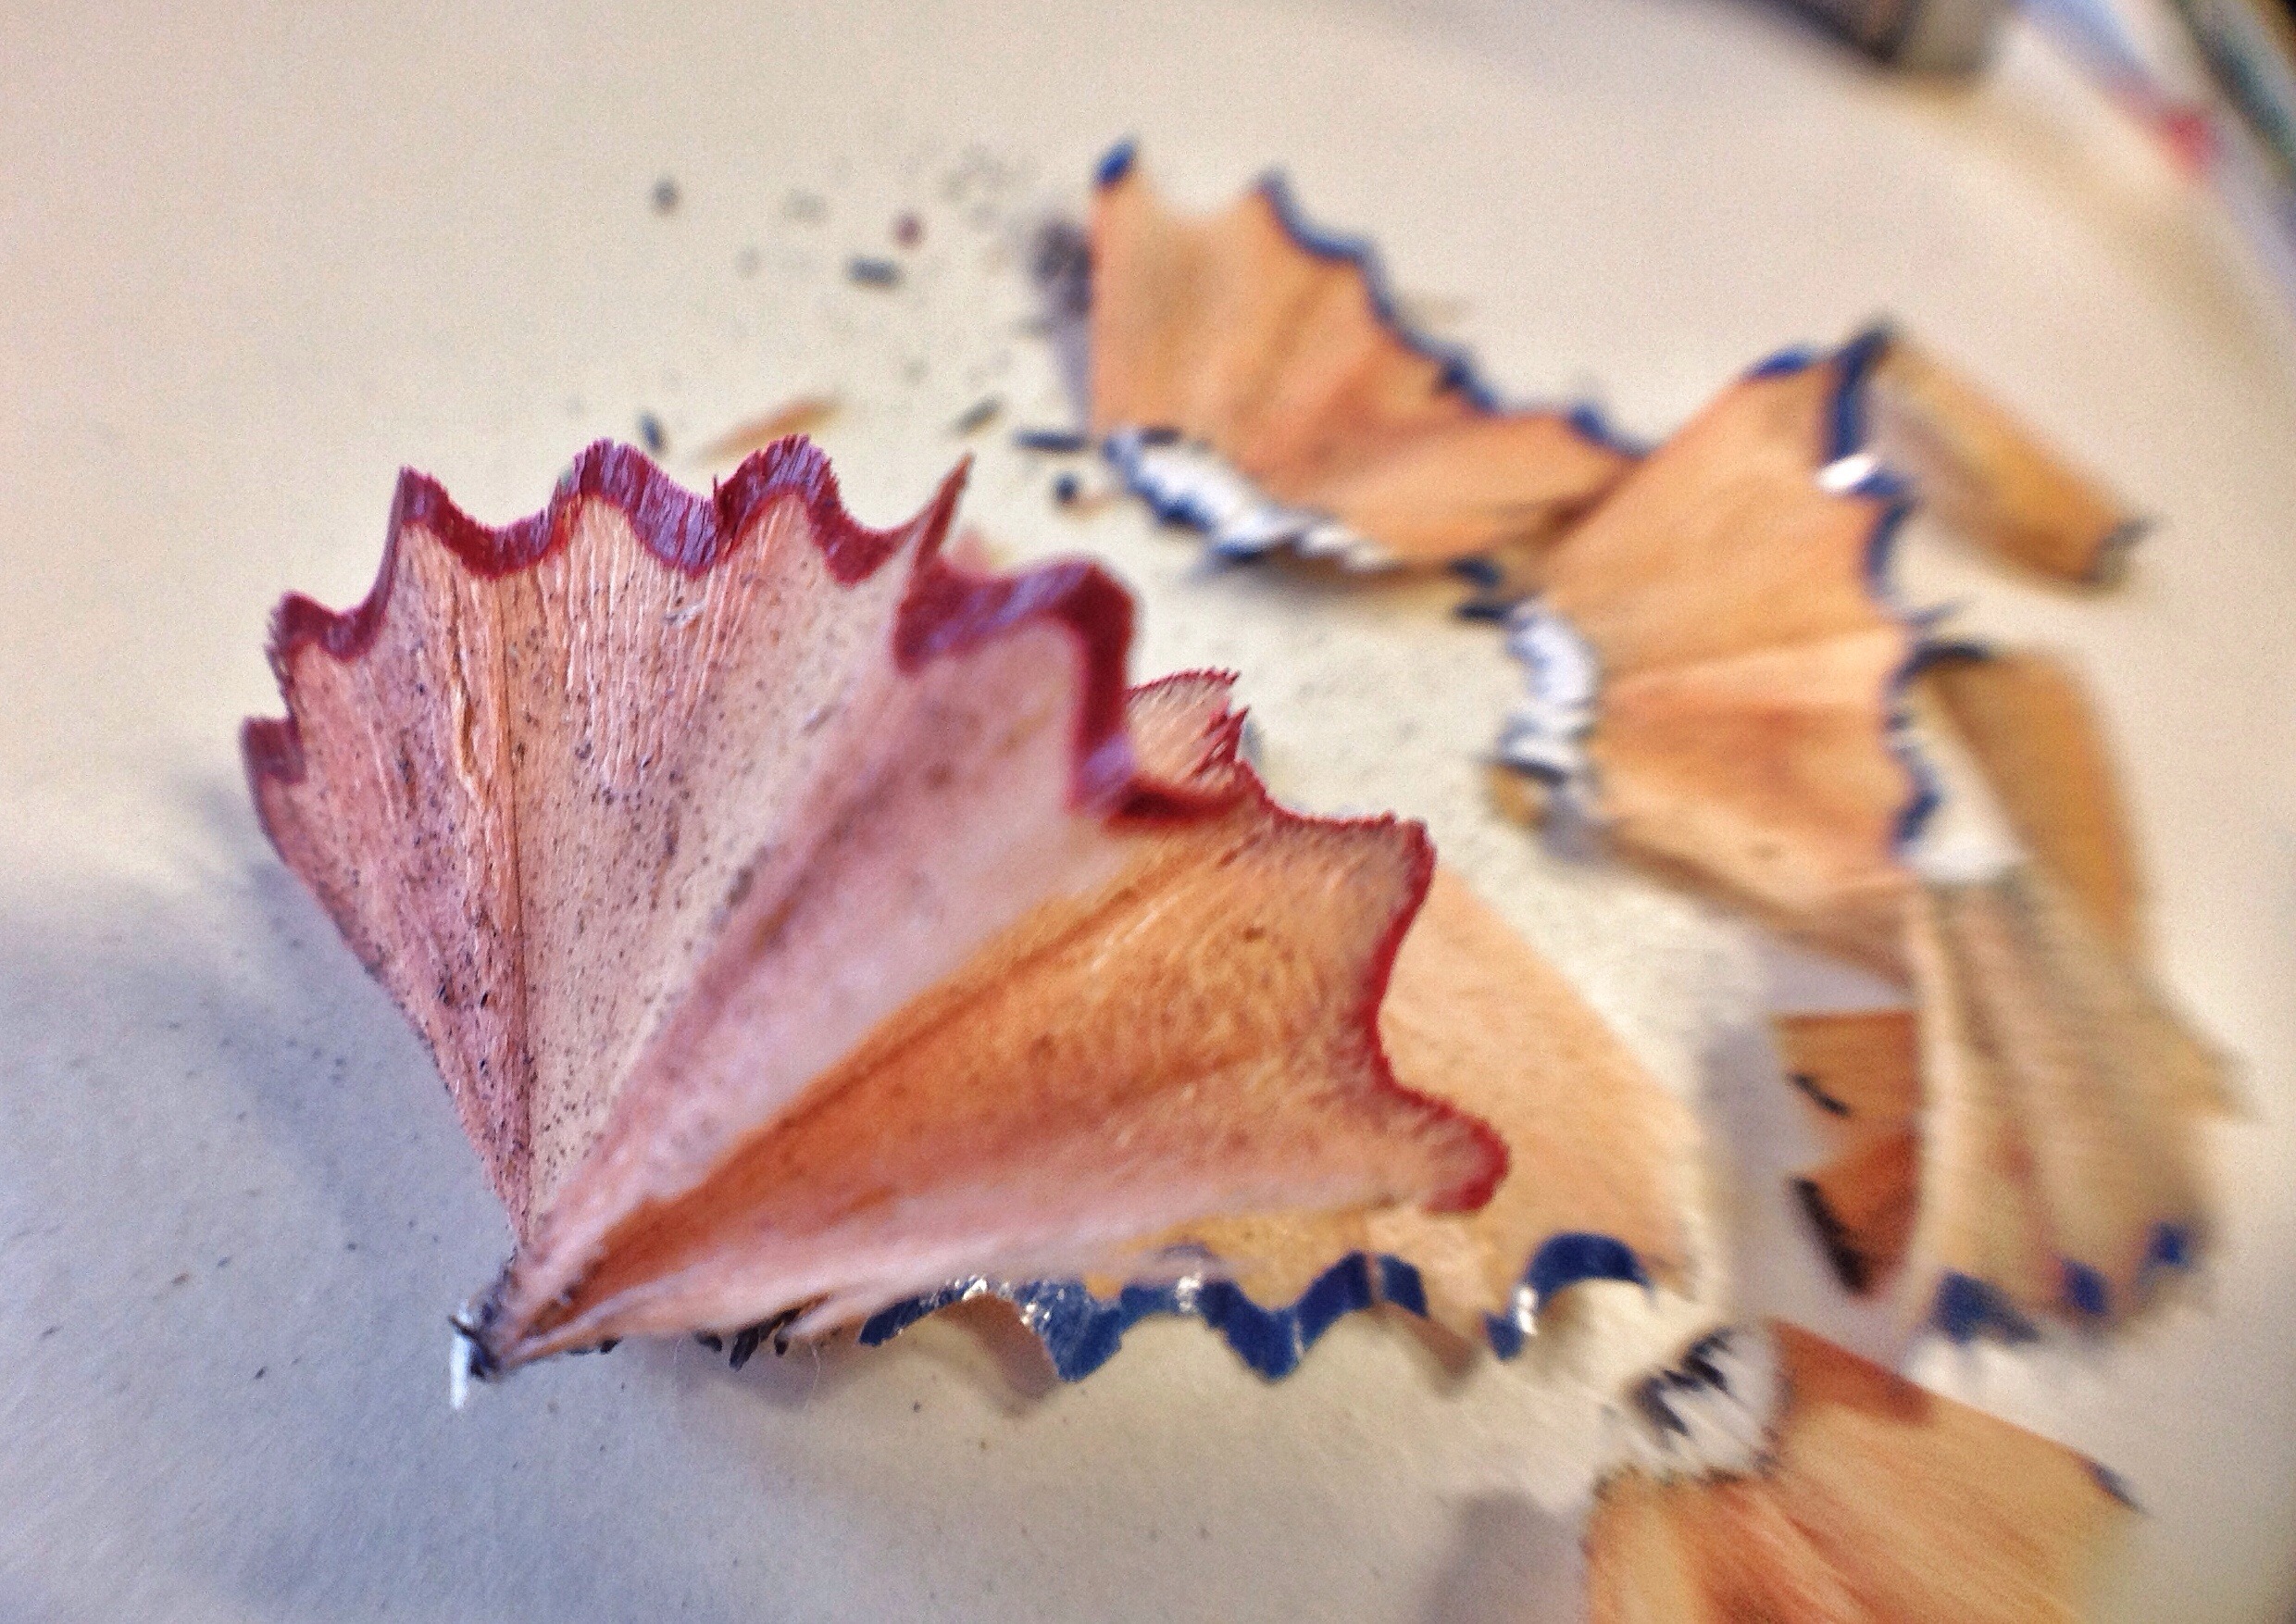
hand, plant, wood, leaf, flower, petal, pen, spring, color, autumn, season, material, close up, art, sketch, pens, pointed, macro photography, spitzer, colored pencils, wood chips, watercolor paint, wooden pegs, tips on, writing accessories